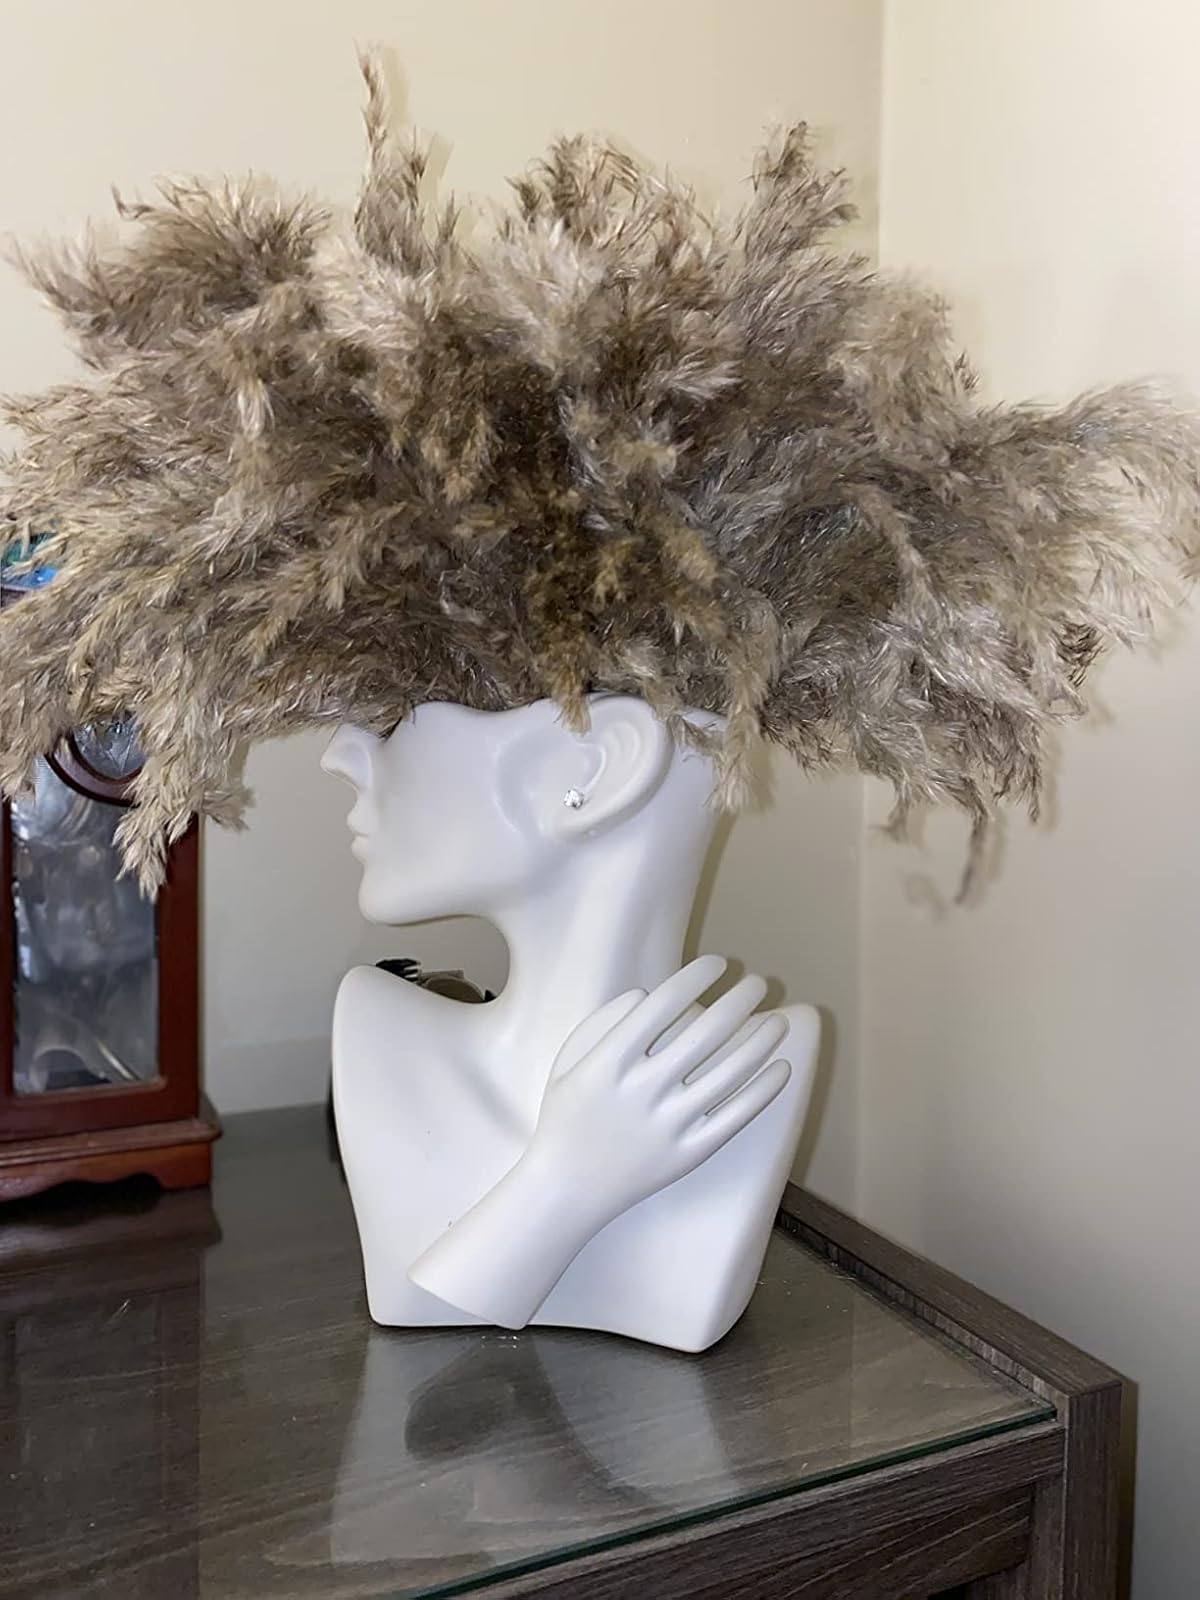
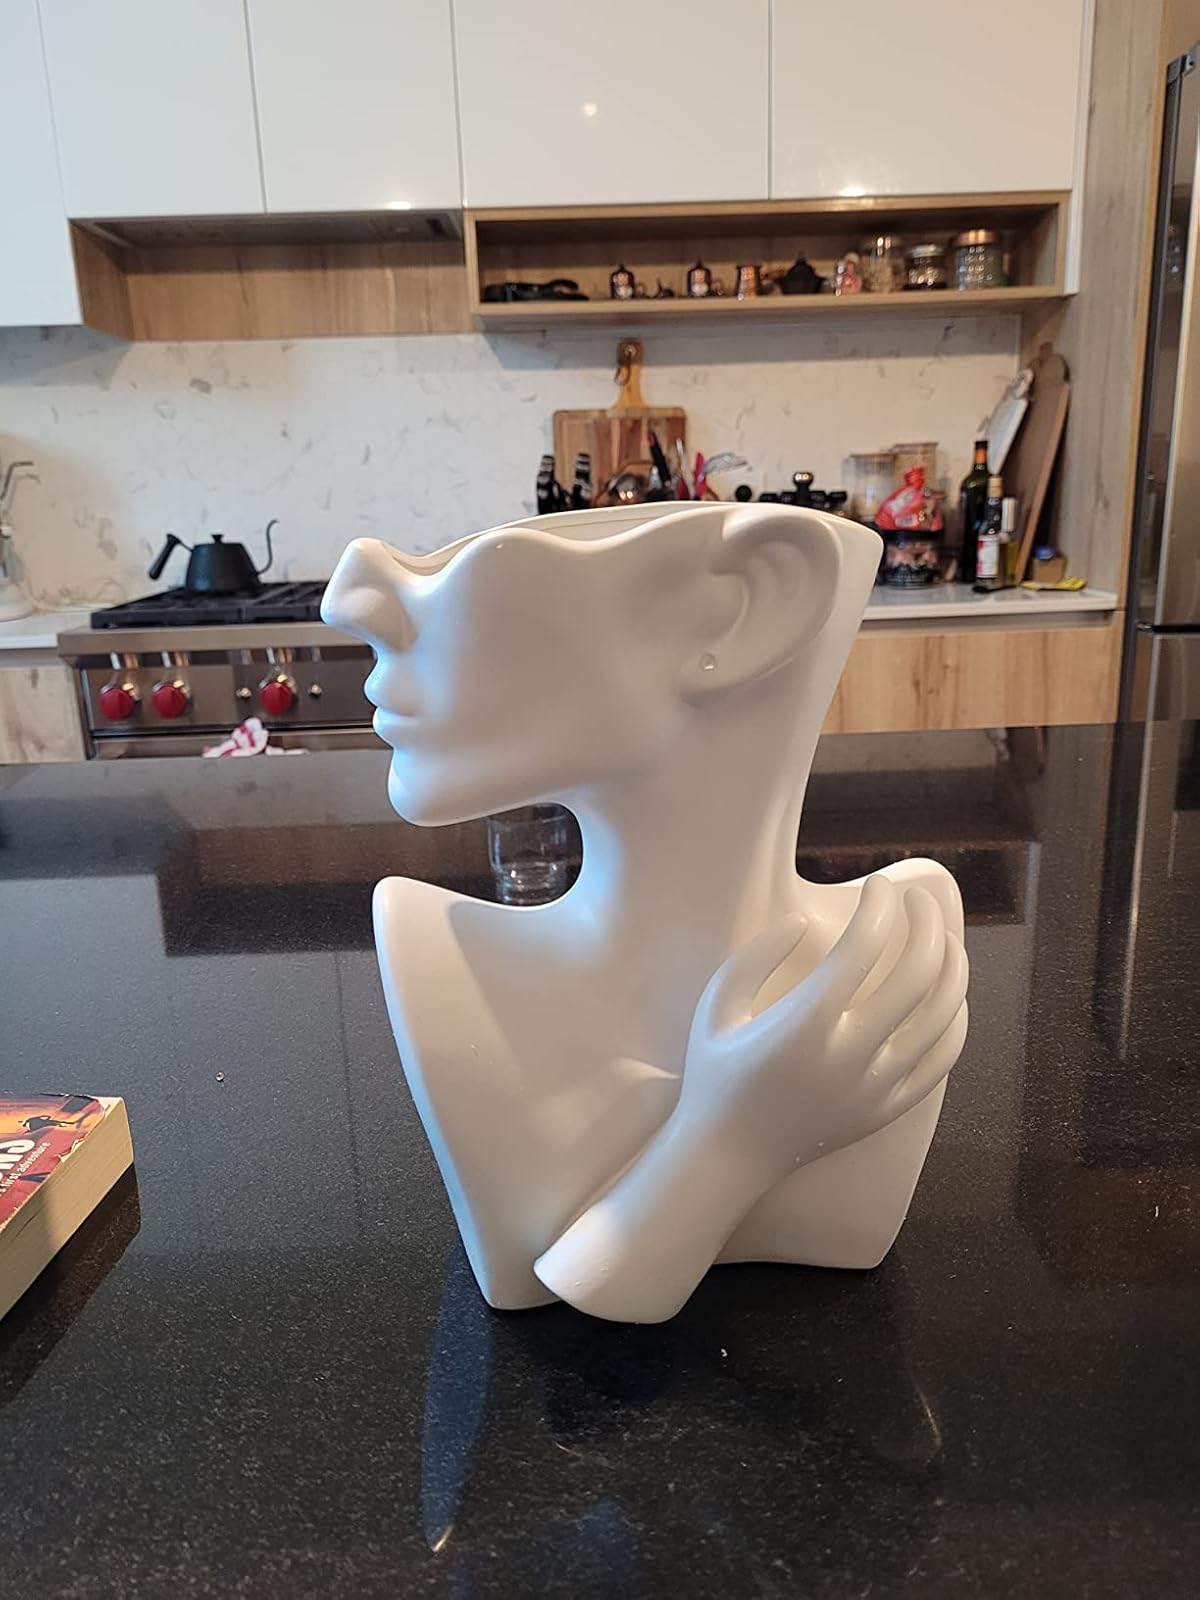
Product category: vase
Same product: yes